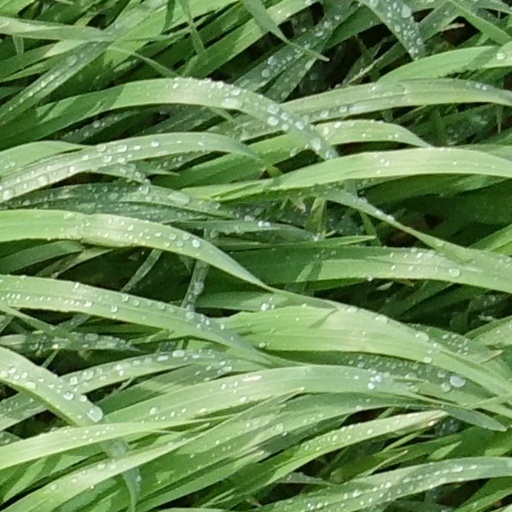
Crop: wheat